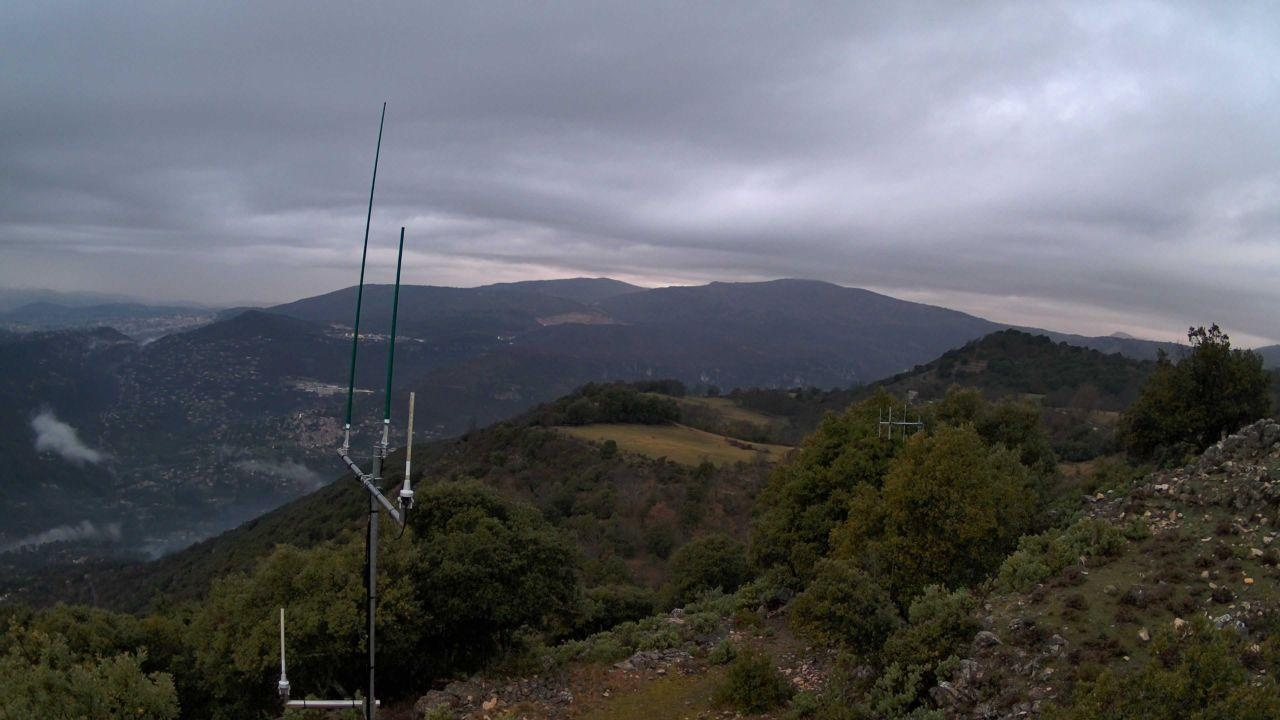
Fire: no
Smoke: no